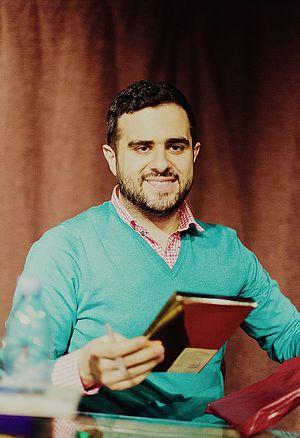
Elchin Safarli est un écrivain et journaliste azerbaïdjanais.